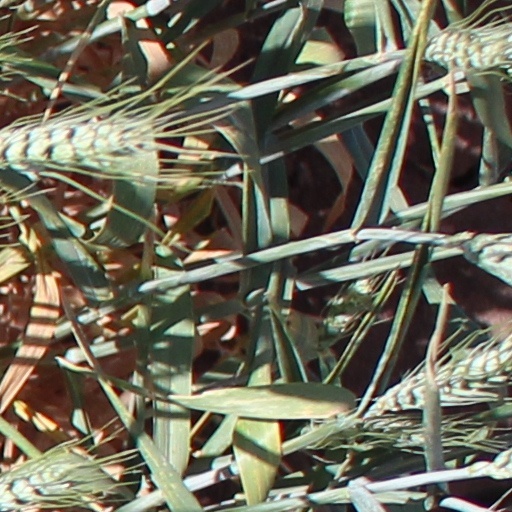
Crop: wheat